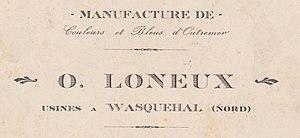
Manufacture Oscar Loneux de Wasquehal.
Wasquehal, ville de la Métropole européenne de Lille, existe dès le Moyen Âge est s'est surtout urbanisée à la faveur de la croissance des pôles urbains de Lille, Roubaix et Tourcoing, Wasquehal faisant partie du territoire séparant ces villes.